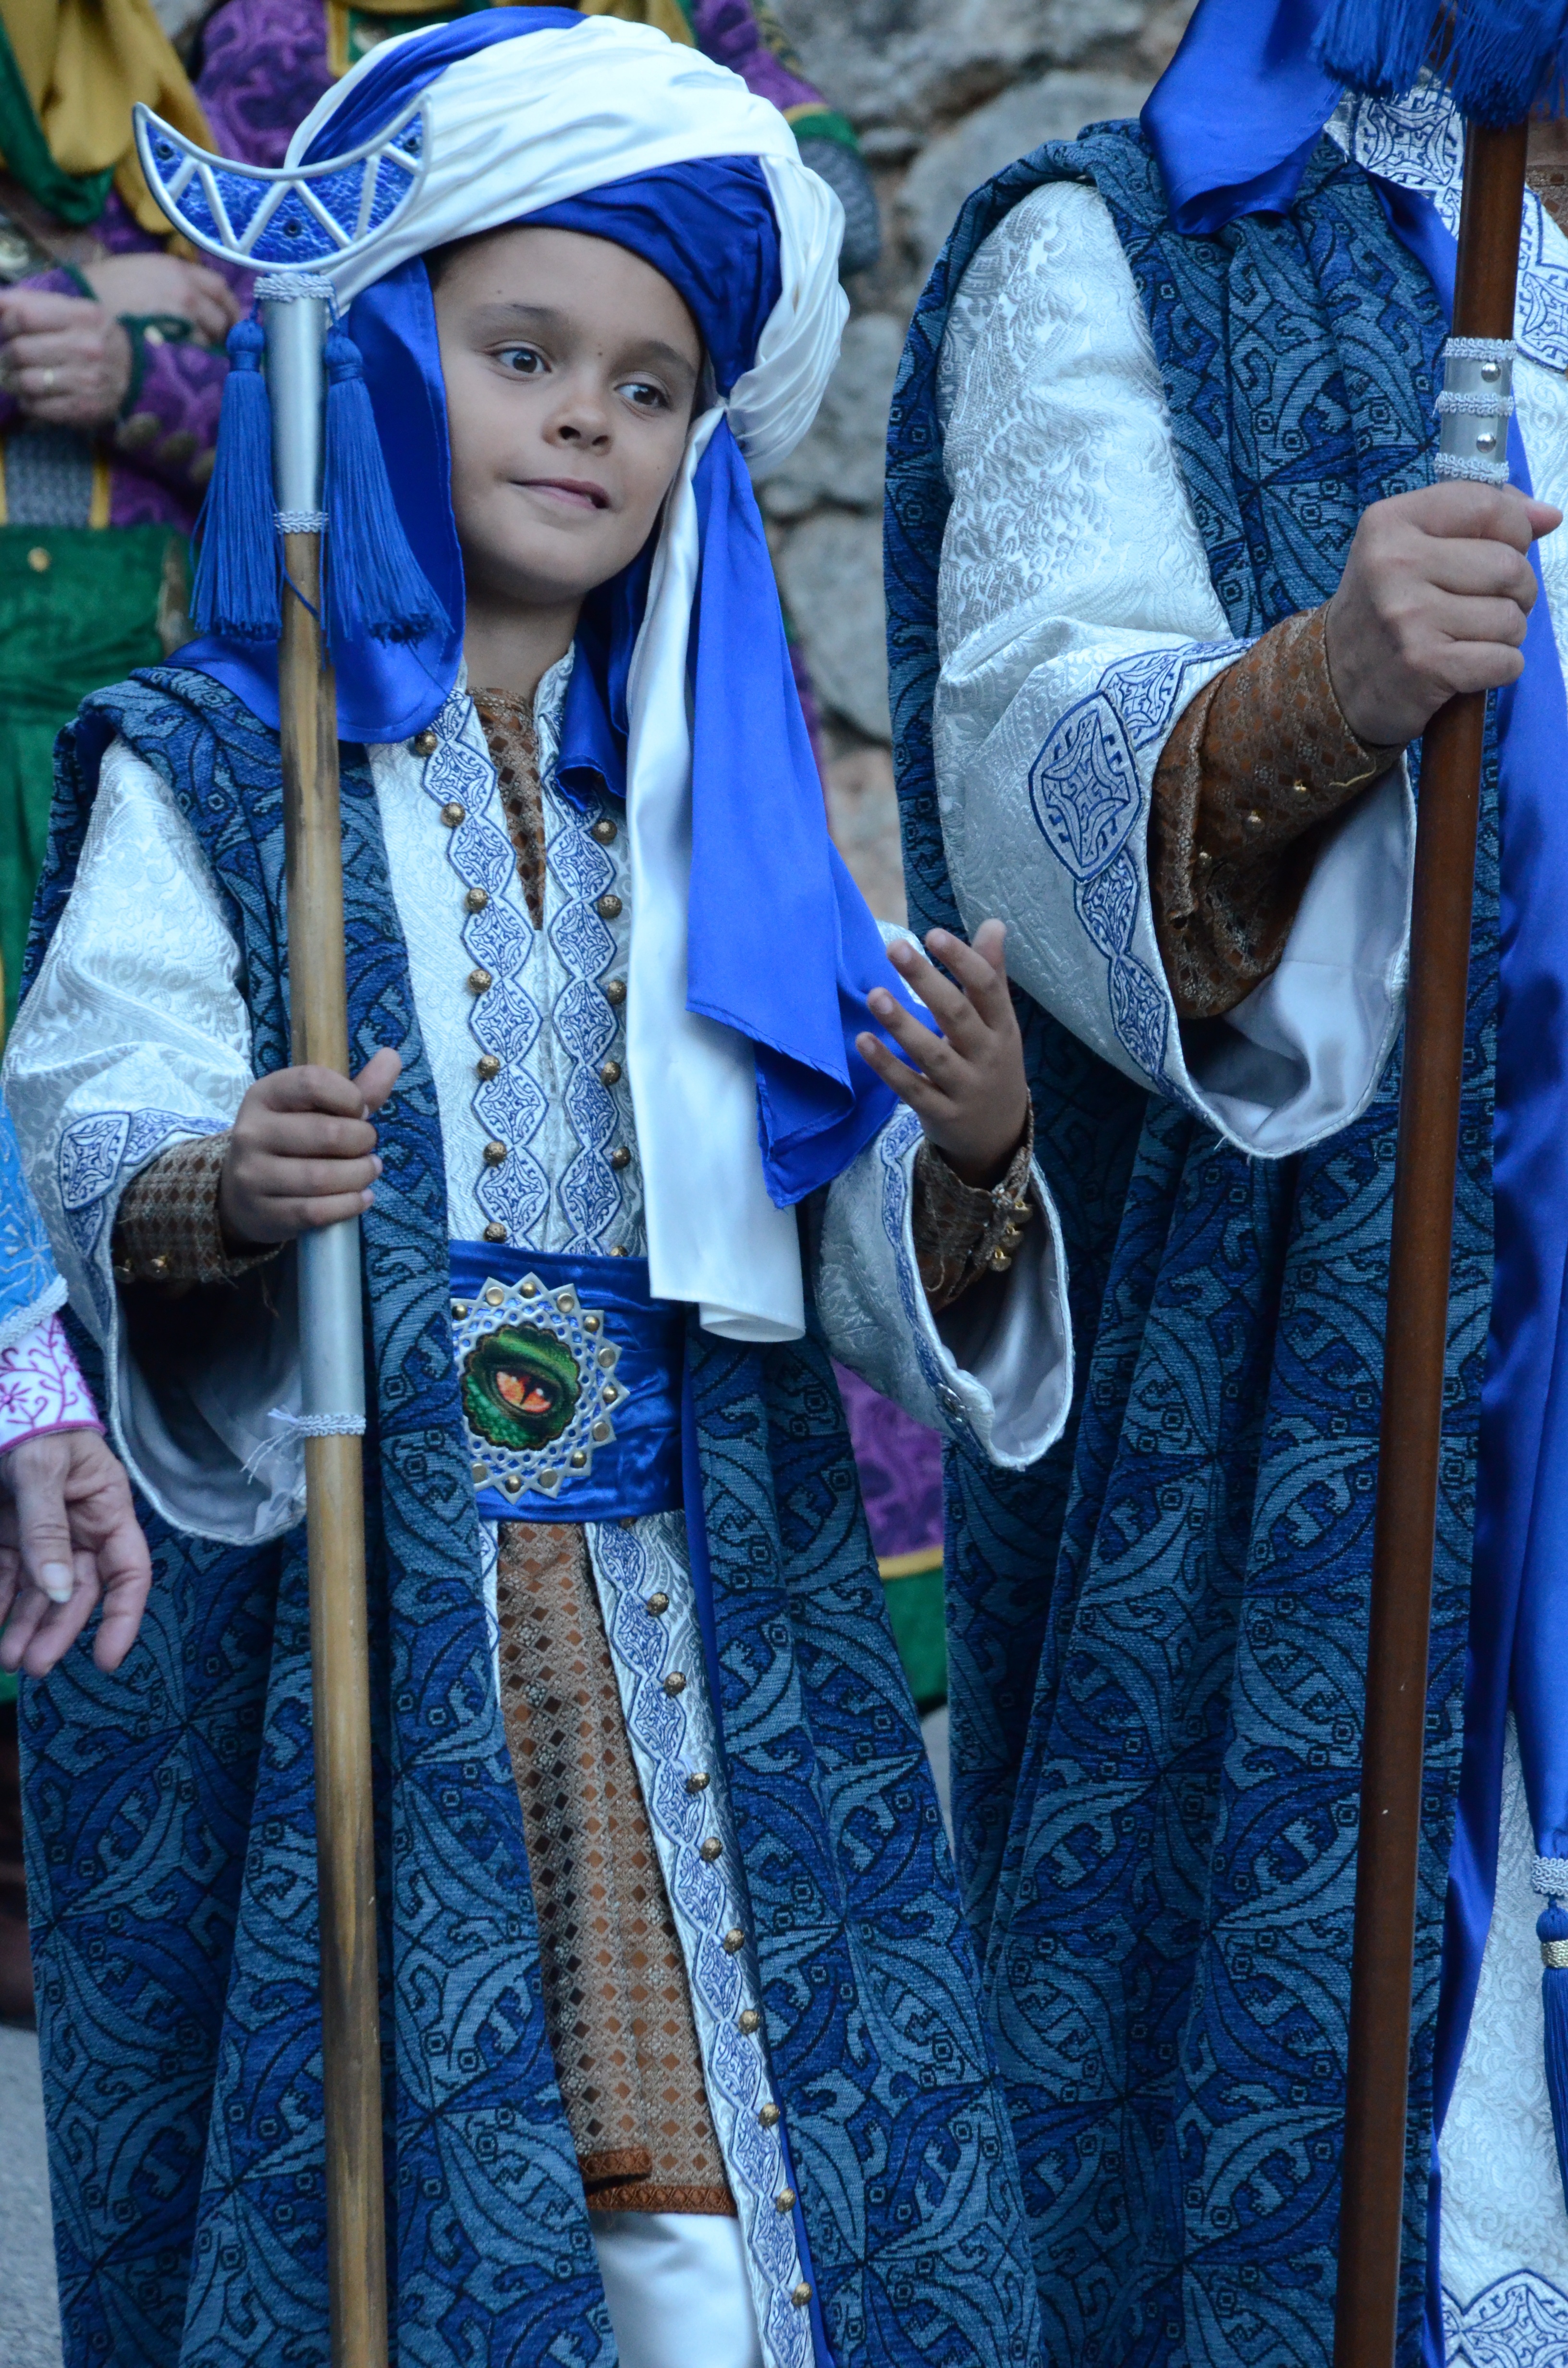
people, carnival, blue, clothing, moors, festival, spain, party, tradition, costume, christians, moros y christianos, font pastilles